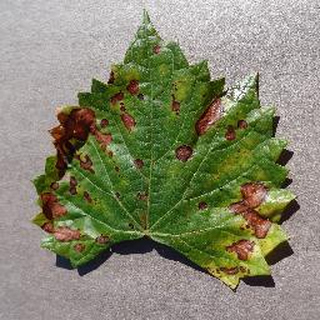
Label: grape_esca_black_measles